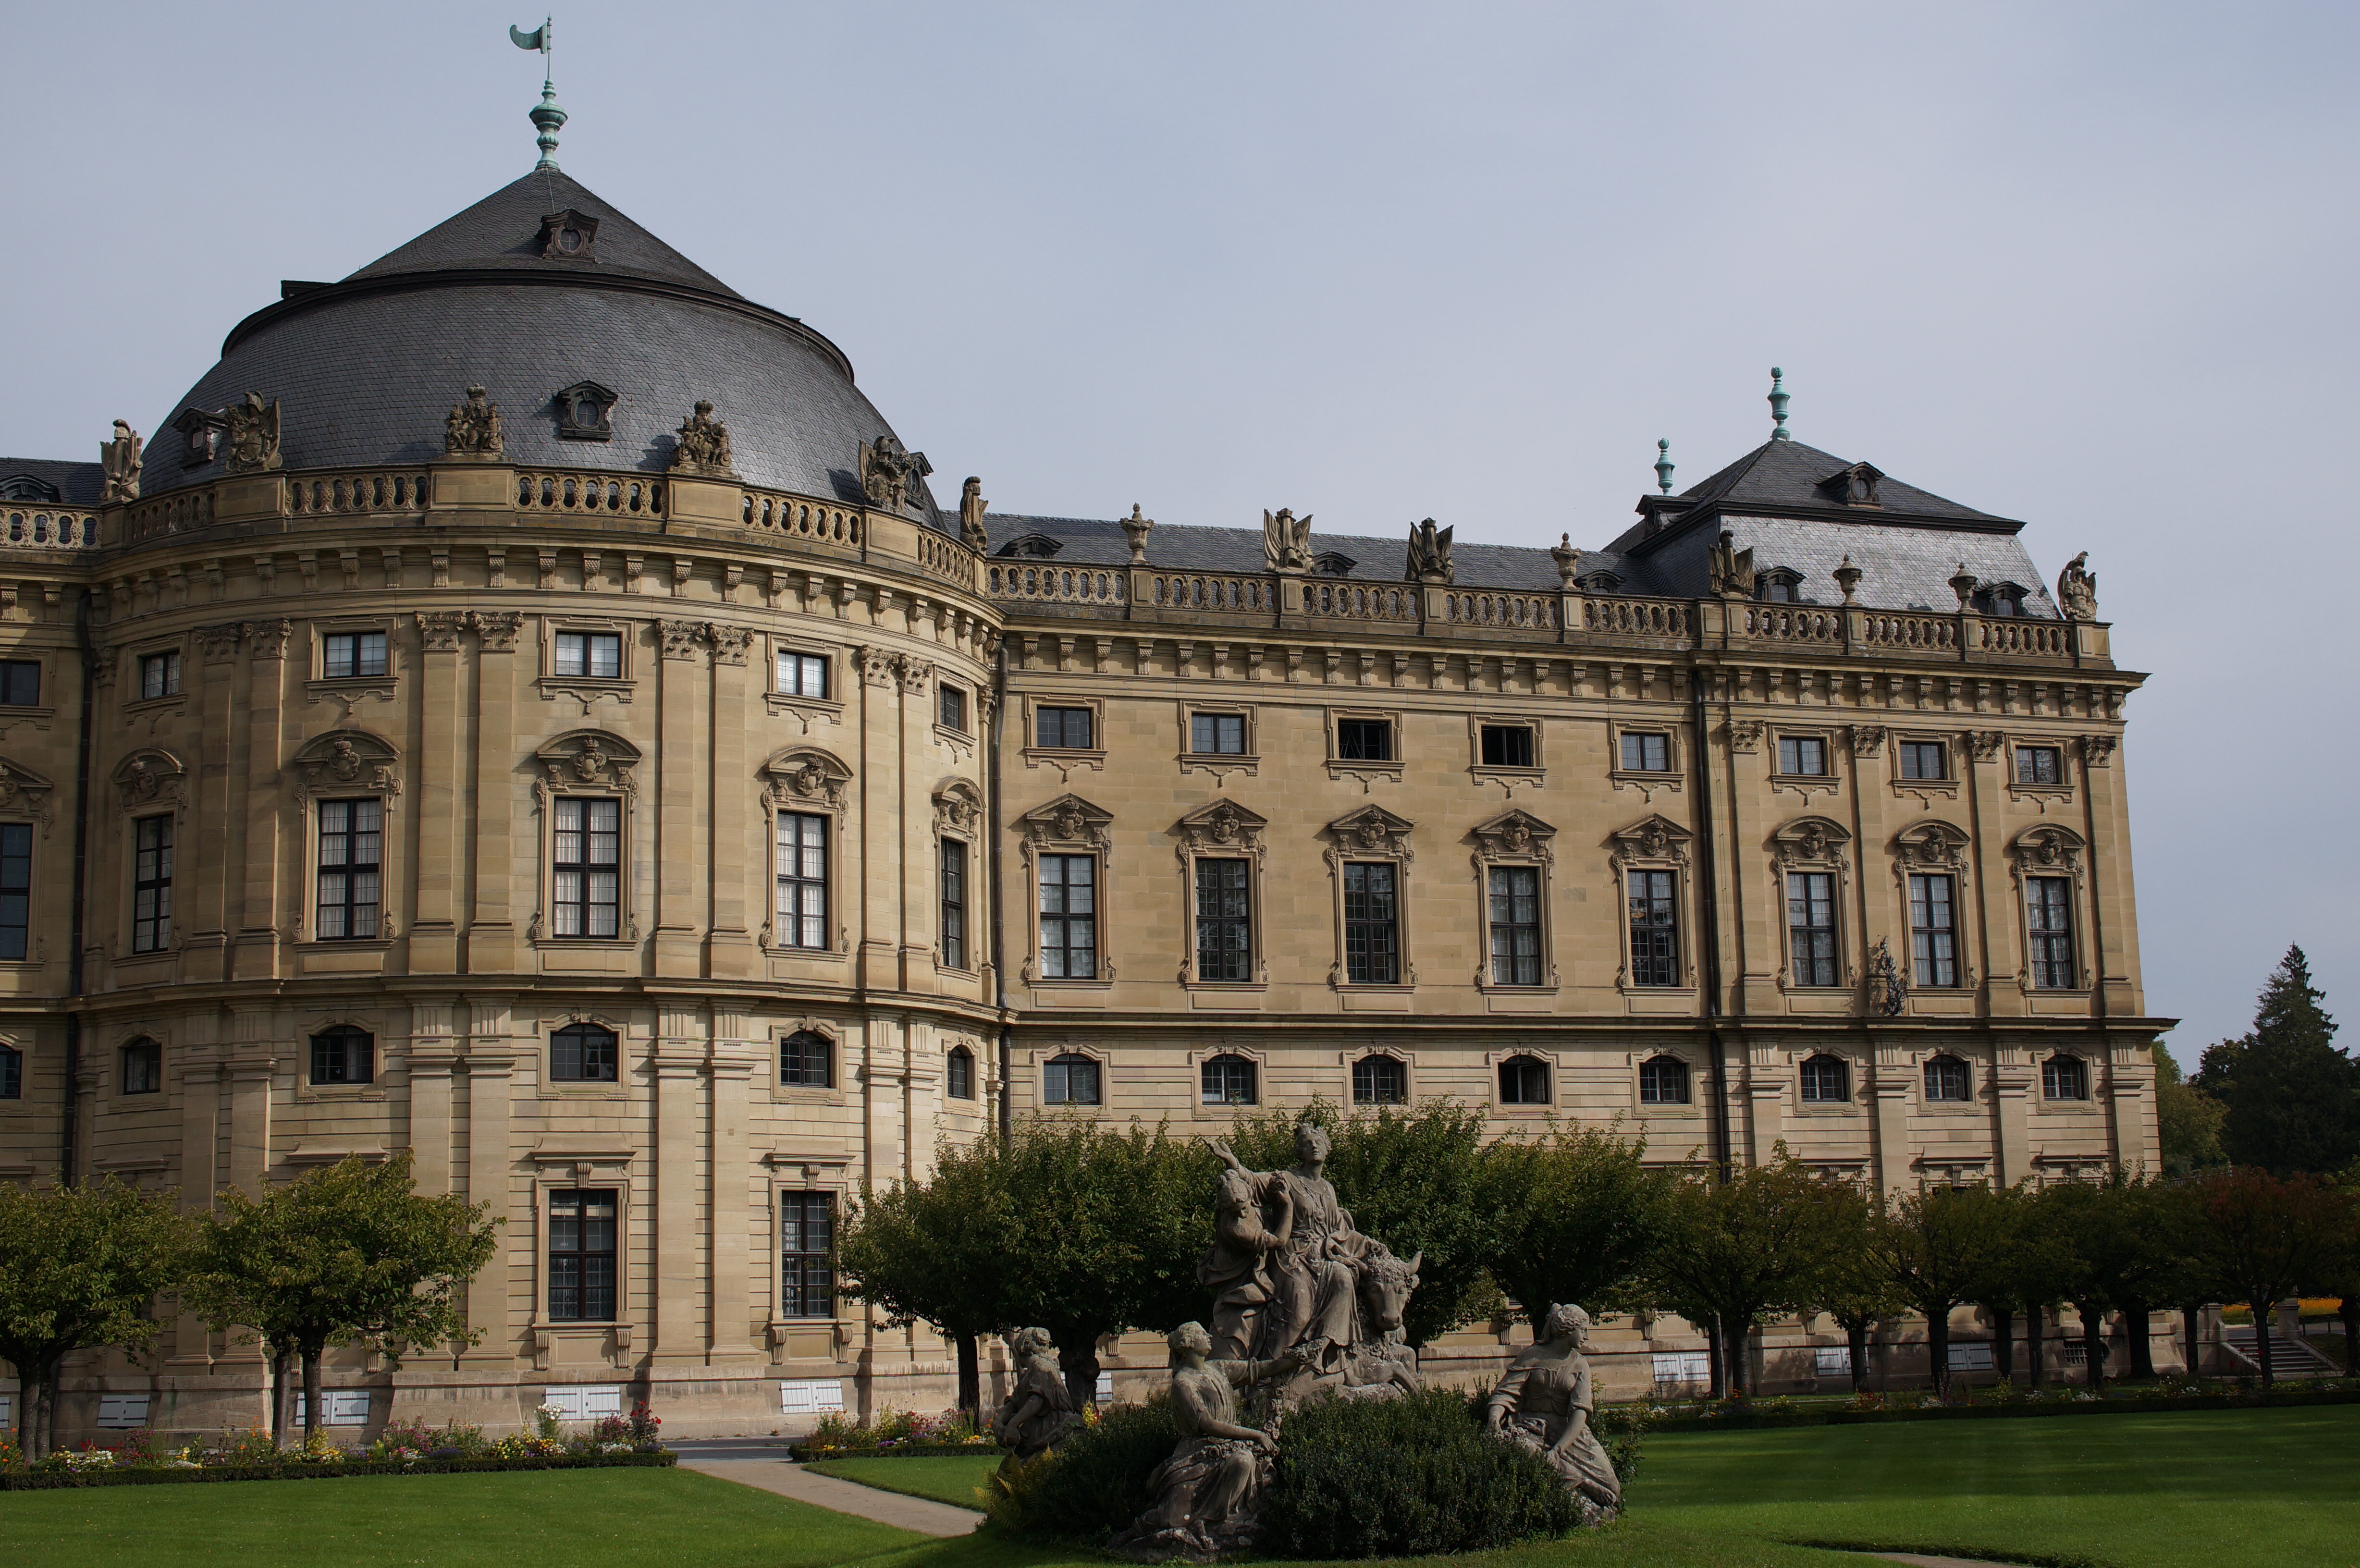
architecture, mansion, building, chateau, palace, landmark, facade, tourist attraction, estate, manor house, tours, stately home, classical architecture